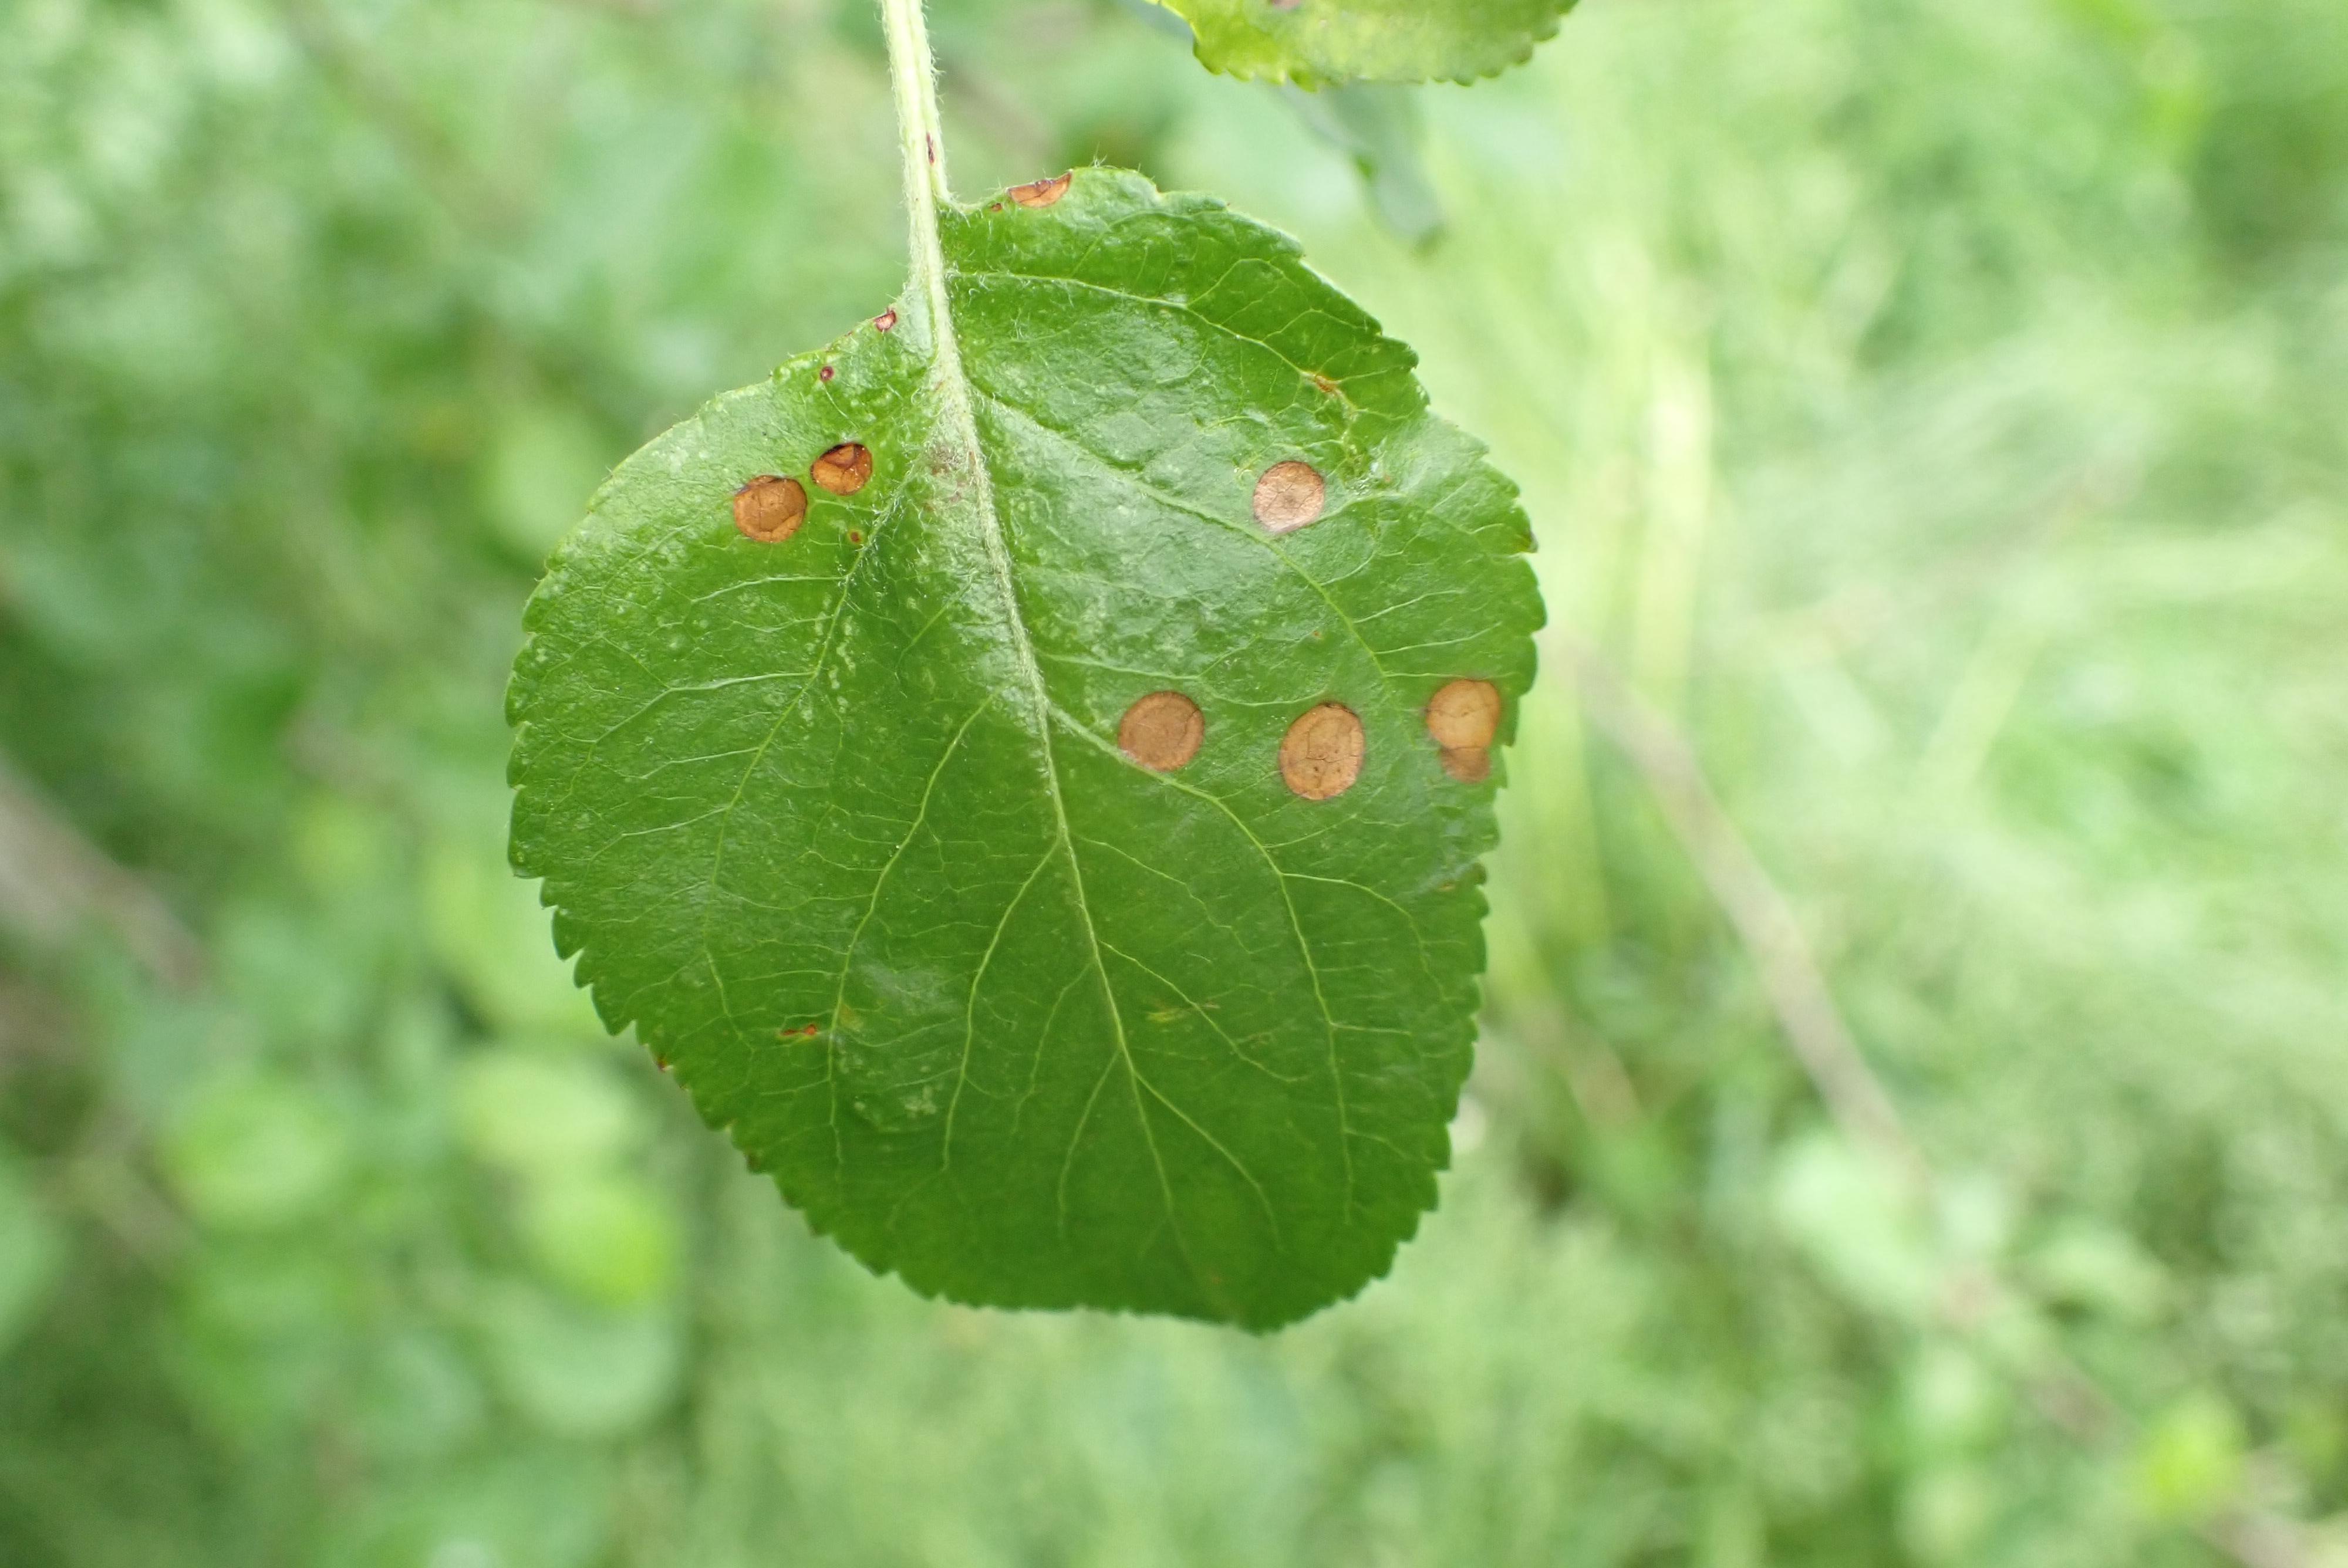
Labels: frog_eye_leaf_spot